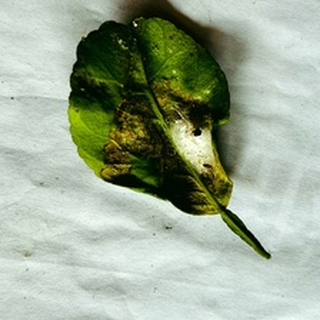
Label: lemon_spider_mites